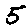
Label: 5